Among Angels (book)

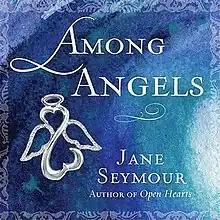
First edition (publ. Guideposts Books)

Among Angels is a book written by the actress Jane Seymour released in 2010. It is presented as an inspirational work that focuses on the presence of angels among people.